Sound of the South Marching Band

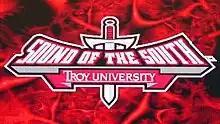

The Sound of the South is the official marching band of Troy University. The marching band was established in 1939 and has been referred to by its current name since 1965. The band was named by John M. Long soon after he was hired as band director. The band has enjoyed major success in performing at hundreds of marching band competitions, dozens of different college and professional football venues, and follows the football team to almost every away game. The band's "trademark" piece that is played before every performance of the band is called "The Fanfare" and was written by Long in 1965.